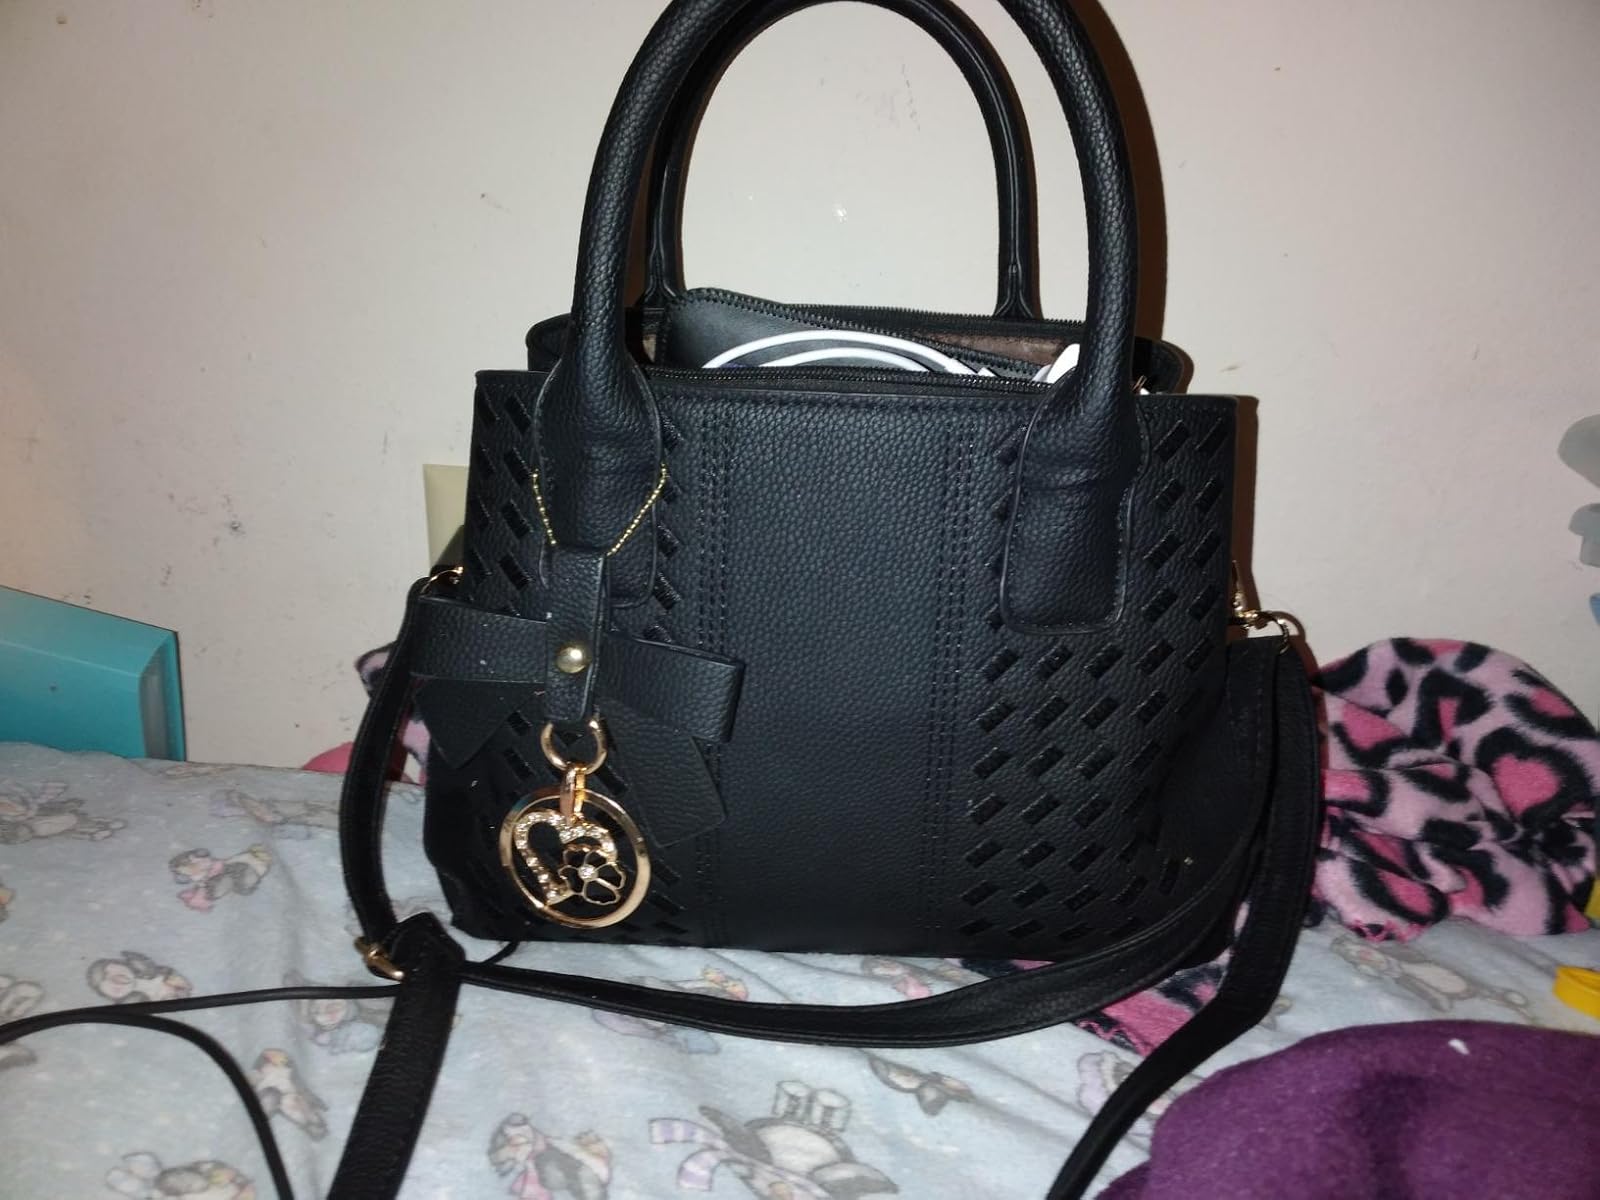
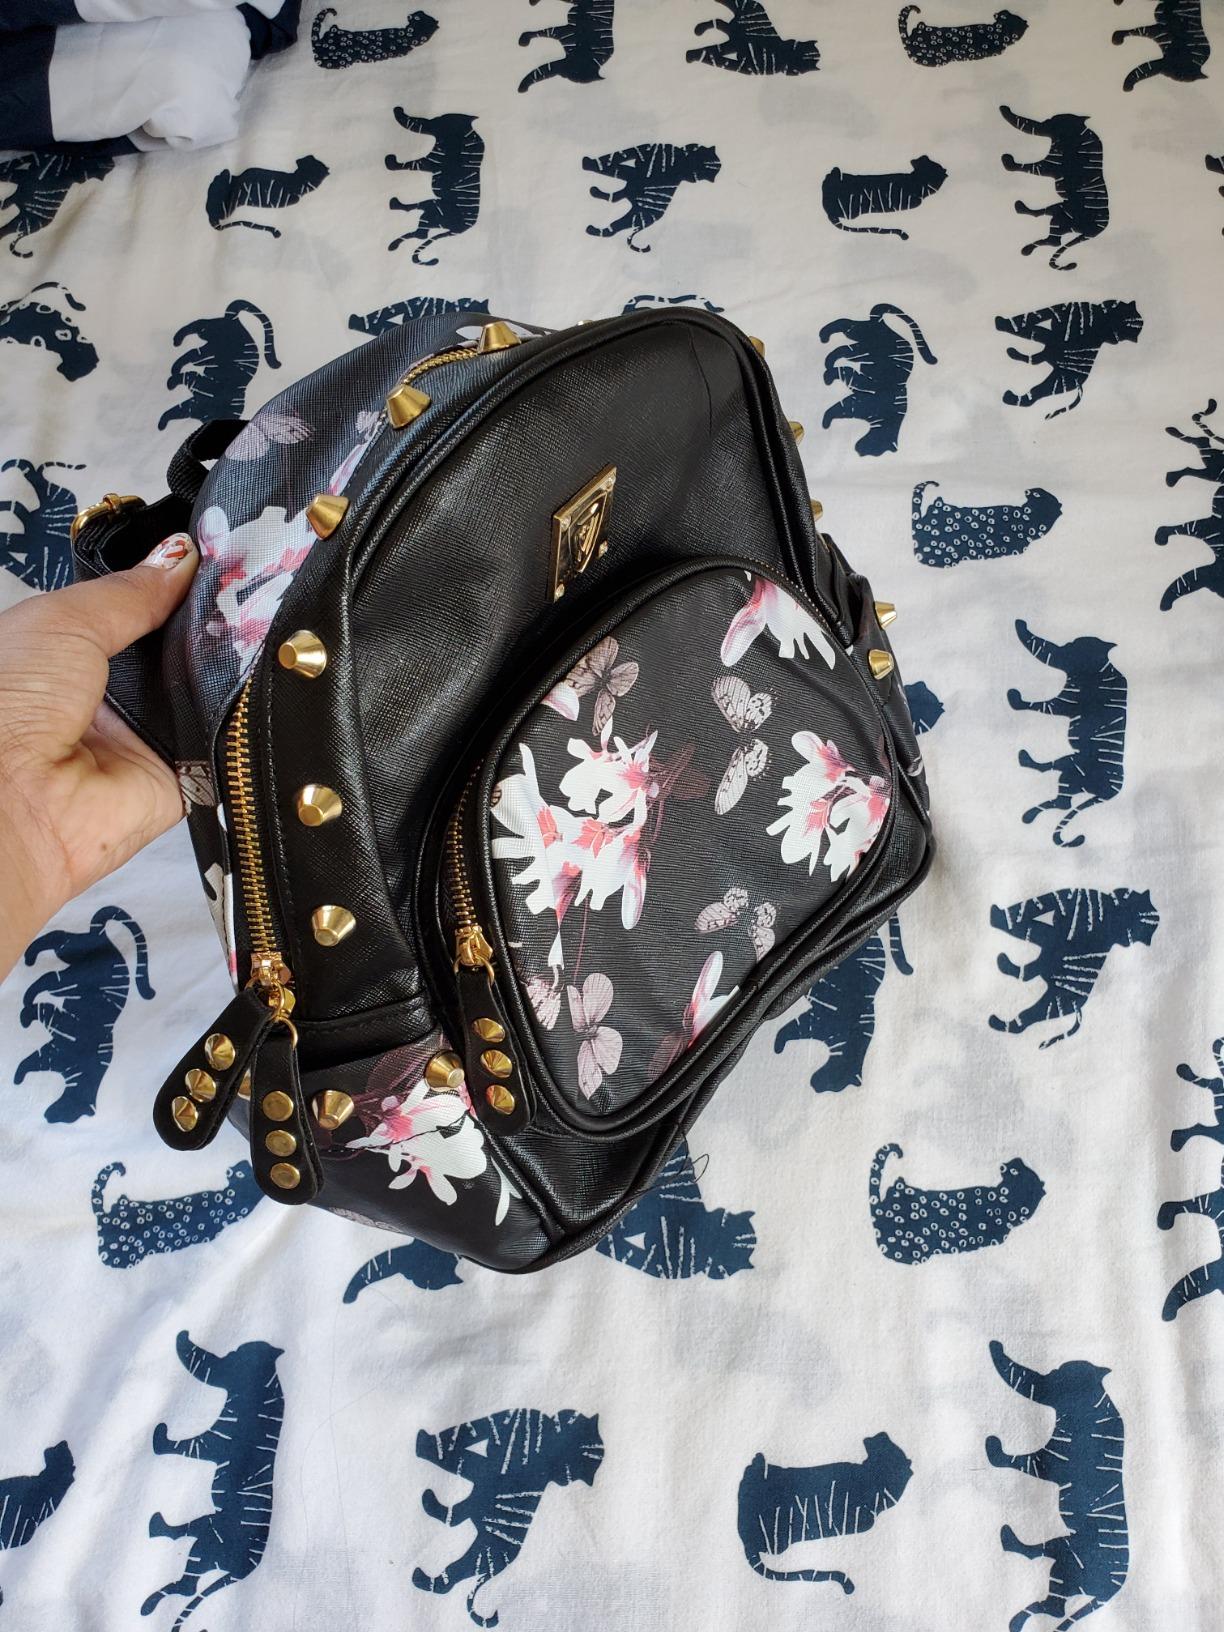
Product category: accessories_handbag
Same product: no